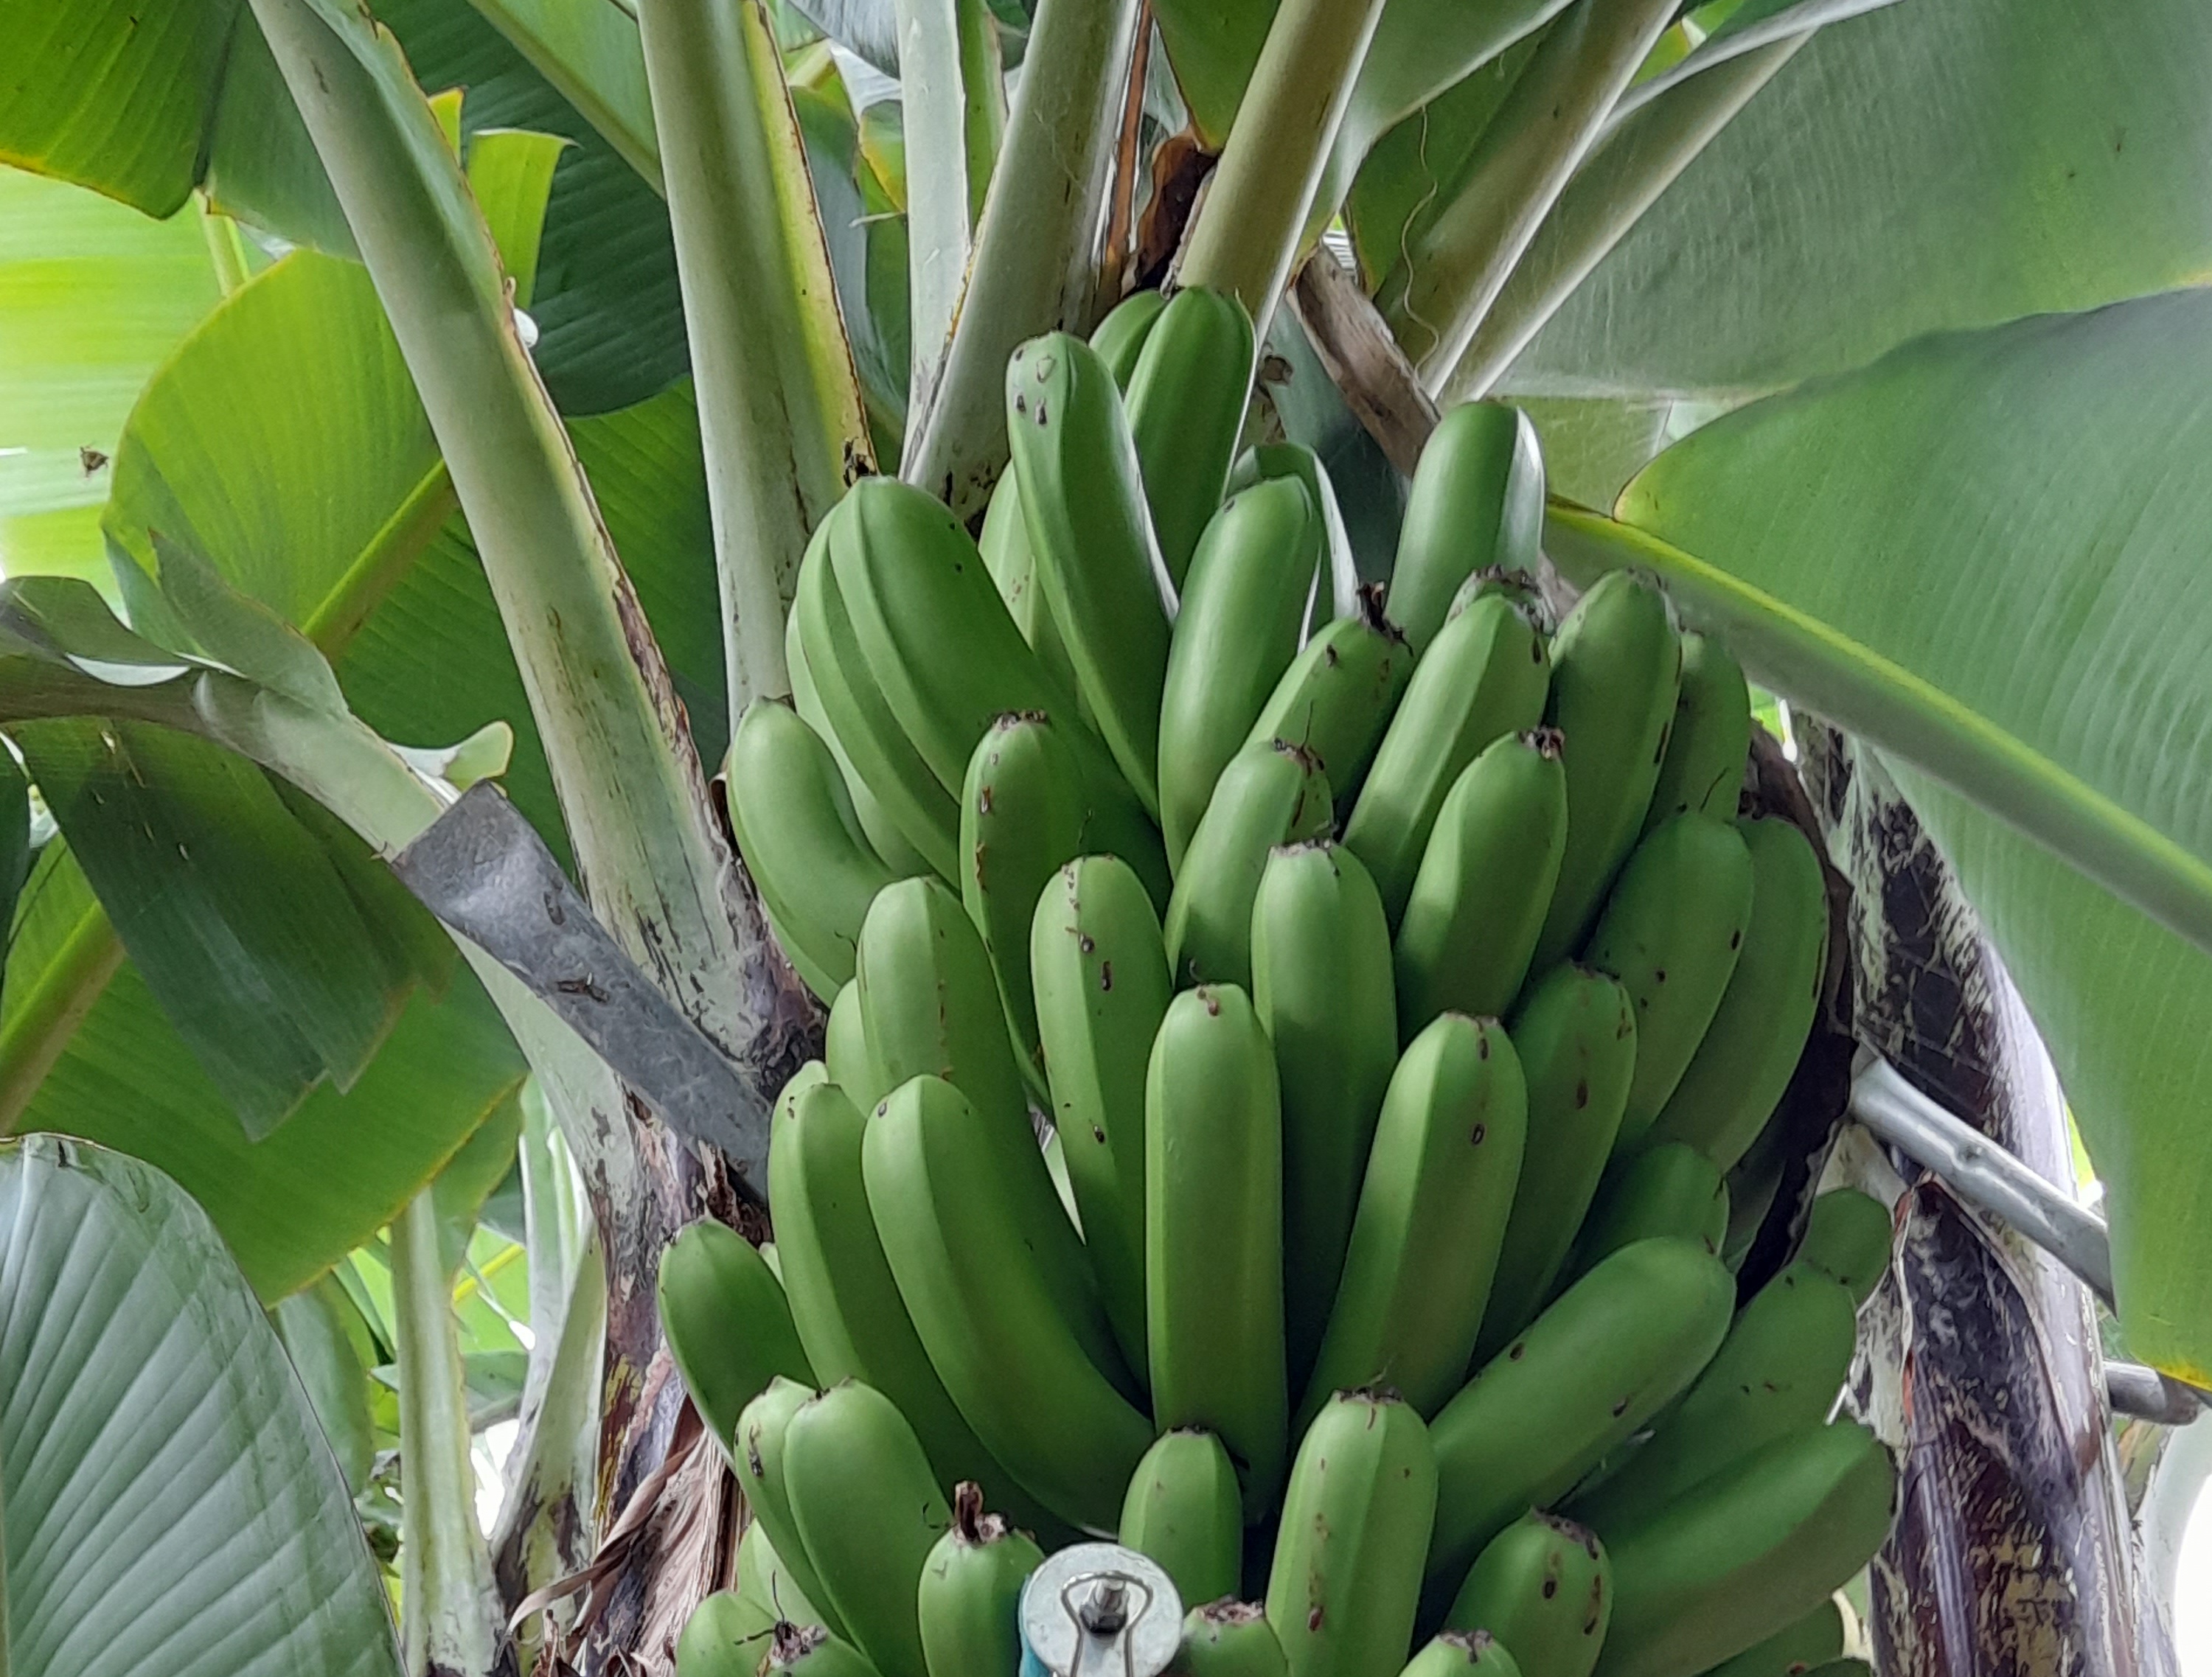
Label: Cut